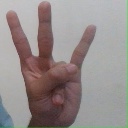
अक्षर: क्ष